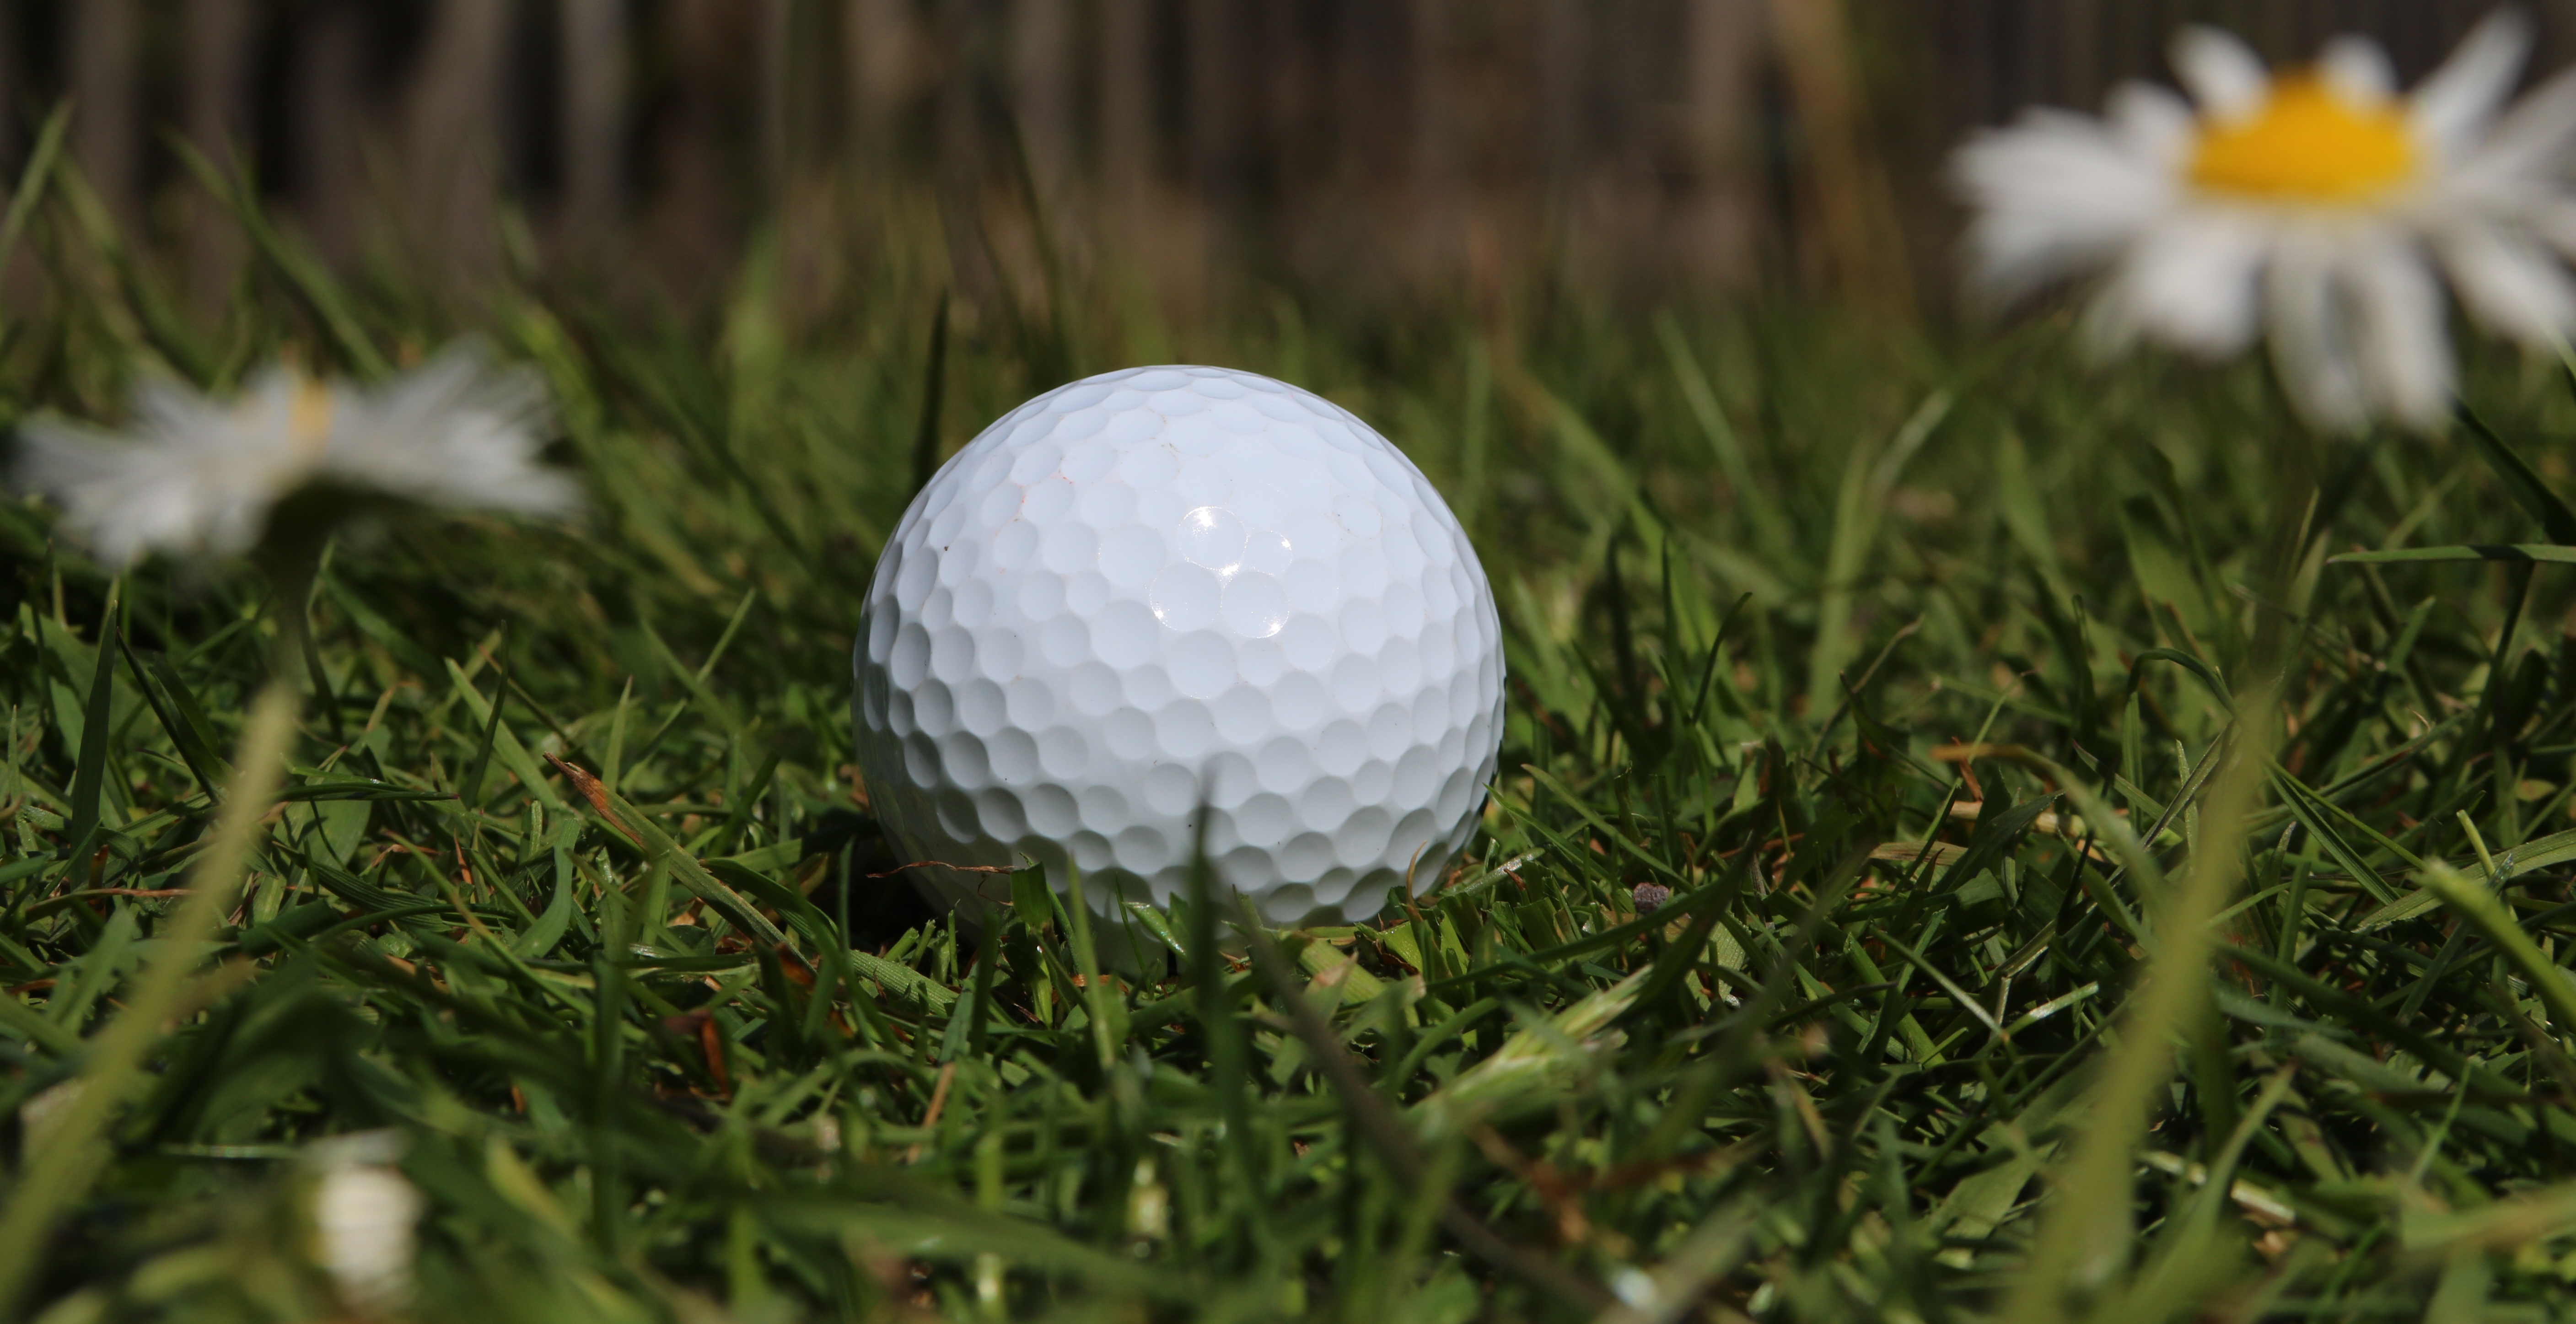
grass, sport, lawn, meadow, flower, green, golf, golf ball, ball, daisies, macro photography, outdoor recreation, golf equipment